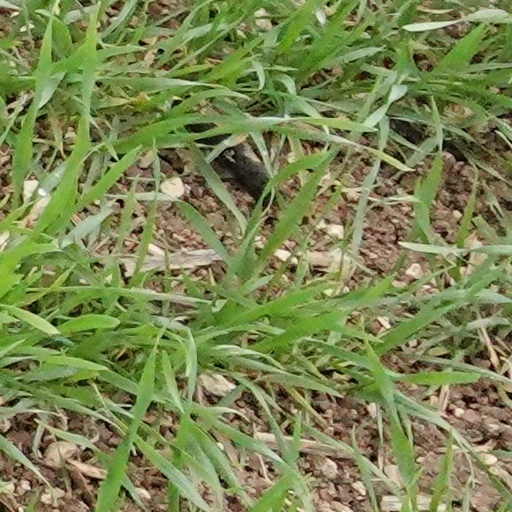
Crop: wheat